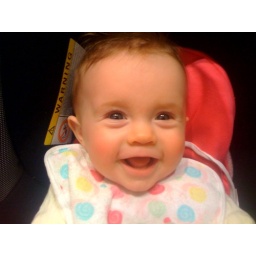
Sitting in my car seat while Mom and Dad are having lunch out...quite happy..what a smile smiler!